OS T1000

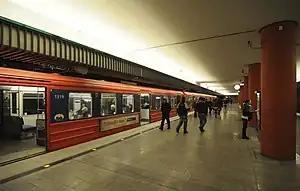
T1300 unit at Nydalen

The need for new rolling stock on the western suburban tramways prompted Oslo Sporveier to order a modified version to the T1000. This was because they had plans to connect the eastern and western networks, and gradually convert the western lines to metro standard. The T1300 units were built with the same specifications as the T1000, but were also equipped with pantographs so they could operate on the light rail lines. They also had a slightly different front. The initial order was for 33 units, which were designated T5 and T6. The former 18 units had a cab in one end, while the latter 15 had a cab in both ends, allowing Oslo Sporveier to operate single-car trains. The new units were put into service on the Røa and Sognsvann Lines, and were also used on the Kolsås Line outside rush-hour.